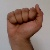
The image shows a hand gesture representing the letter 'A' in Indian Sign Language.